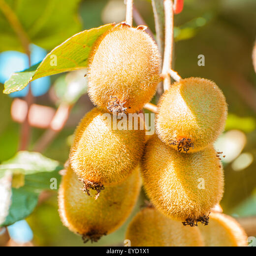
cluster of kiwi fruit on the tree